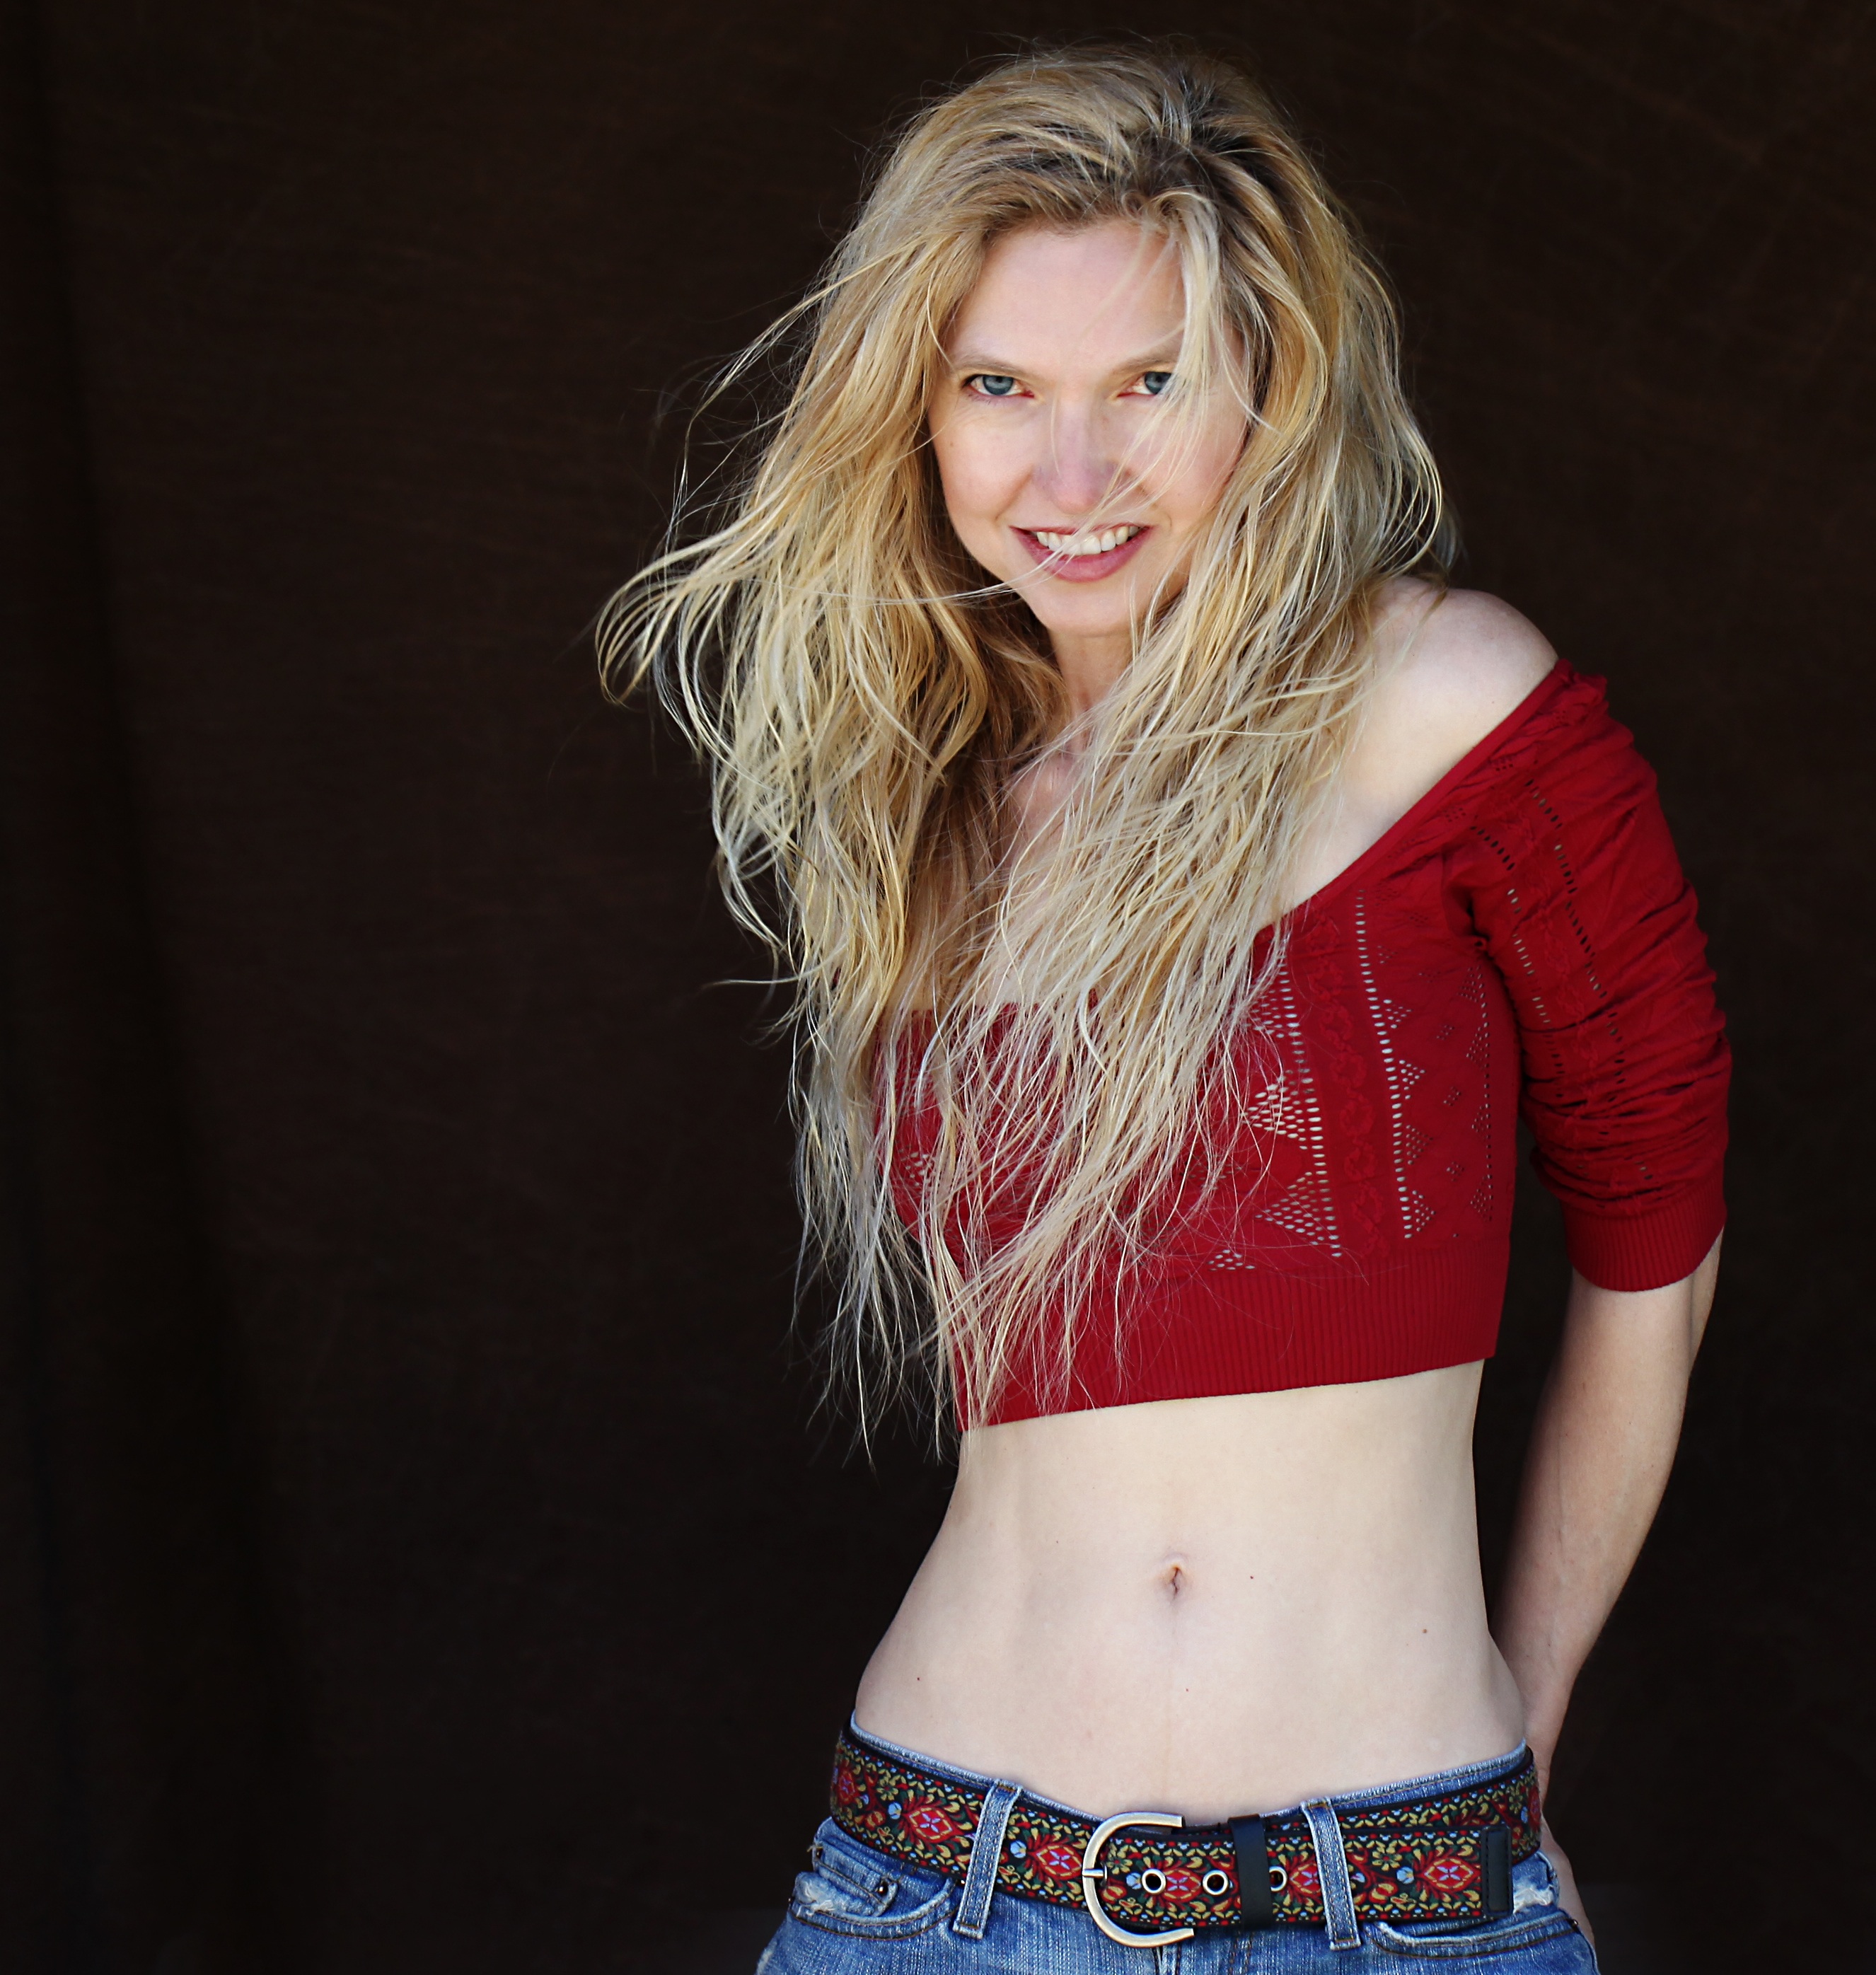
girl, woman, hair, photography, trunk, cute, female, leg, singer, model, young, red, fashion, clothing, arm, hairstyle, chest, long hair, human body, caucasian, thigh, beauty, sexy, blond, organ, body, slim, attractive, glamour, perfect, sensuality, abdomen, photo shoot, brown hair, sense, art model, supermodel